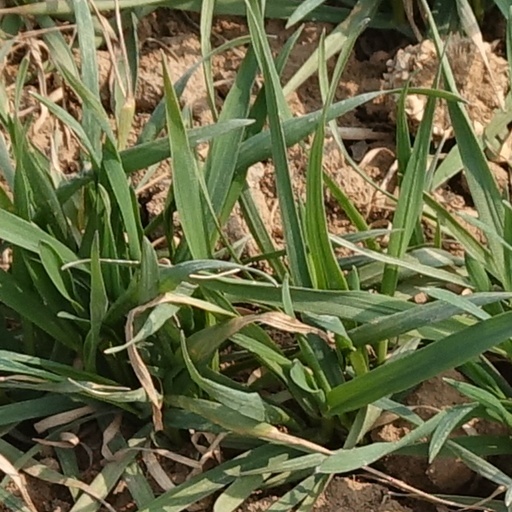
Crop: wheat